Chrysler K platform

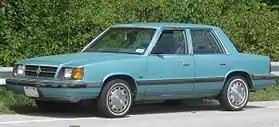
1989 Dodge Aries K Sedan

The K-car platform was a key automotive design platform introduced by Chrysler Corporation for the 1981 model year, featuring a transverse engine, front-wheel drive, independent front and semi-independent rear suspension configuration—a stark departure from the company's previous reliance on solid axle, rear-drive unibody configurations during the 1970s. Derived from Chrysler's L-cars, the Plymouth Horizon and Dodge Omni, the platform was developed just as the company faltered in the market, at first underpinning a modest range of compact/mid-size sedans and wagons—and eventually underpinning nearly fifty different models, including all-wheel drive variants—and playing a vital role in the company's subsequent resurgence.